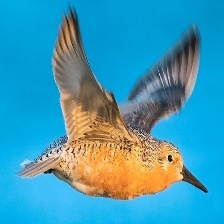
Species: RED KNOT
Scientific name: CALIDRIS CANUTUS
ImageNet parent category: red-backed_sandpiper